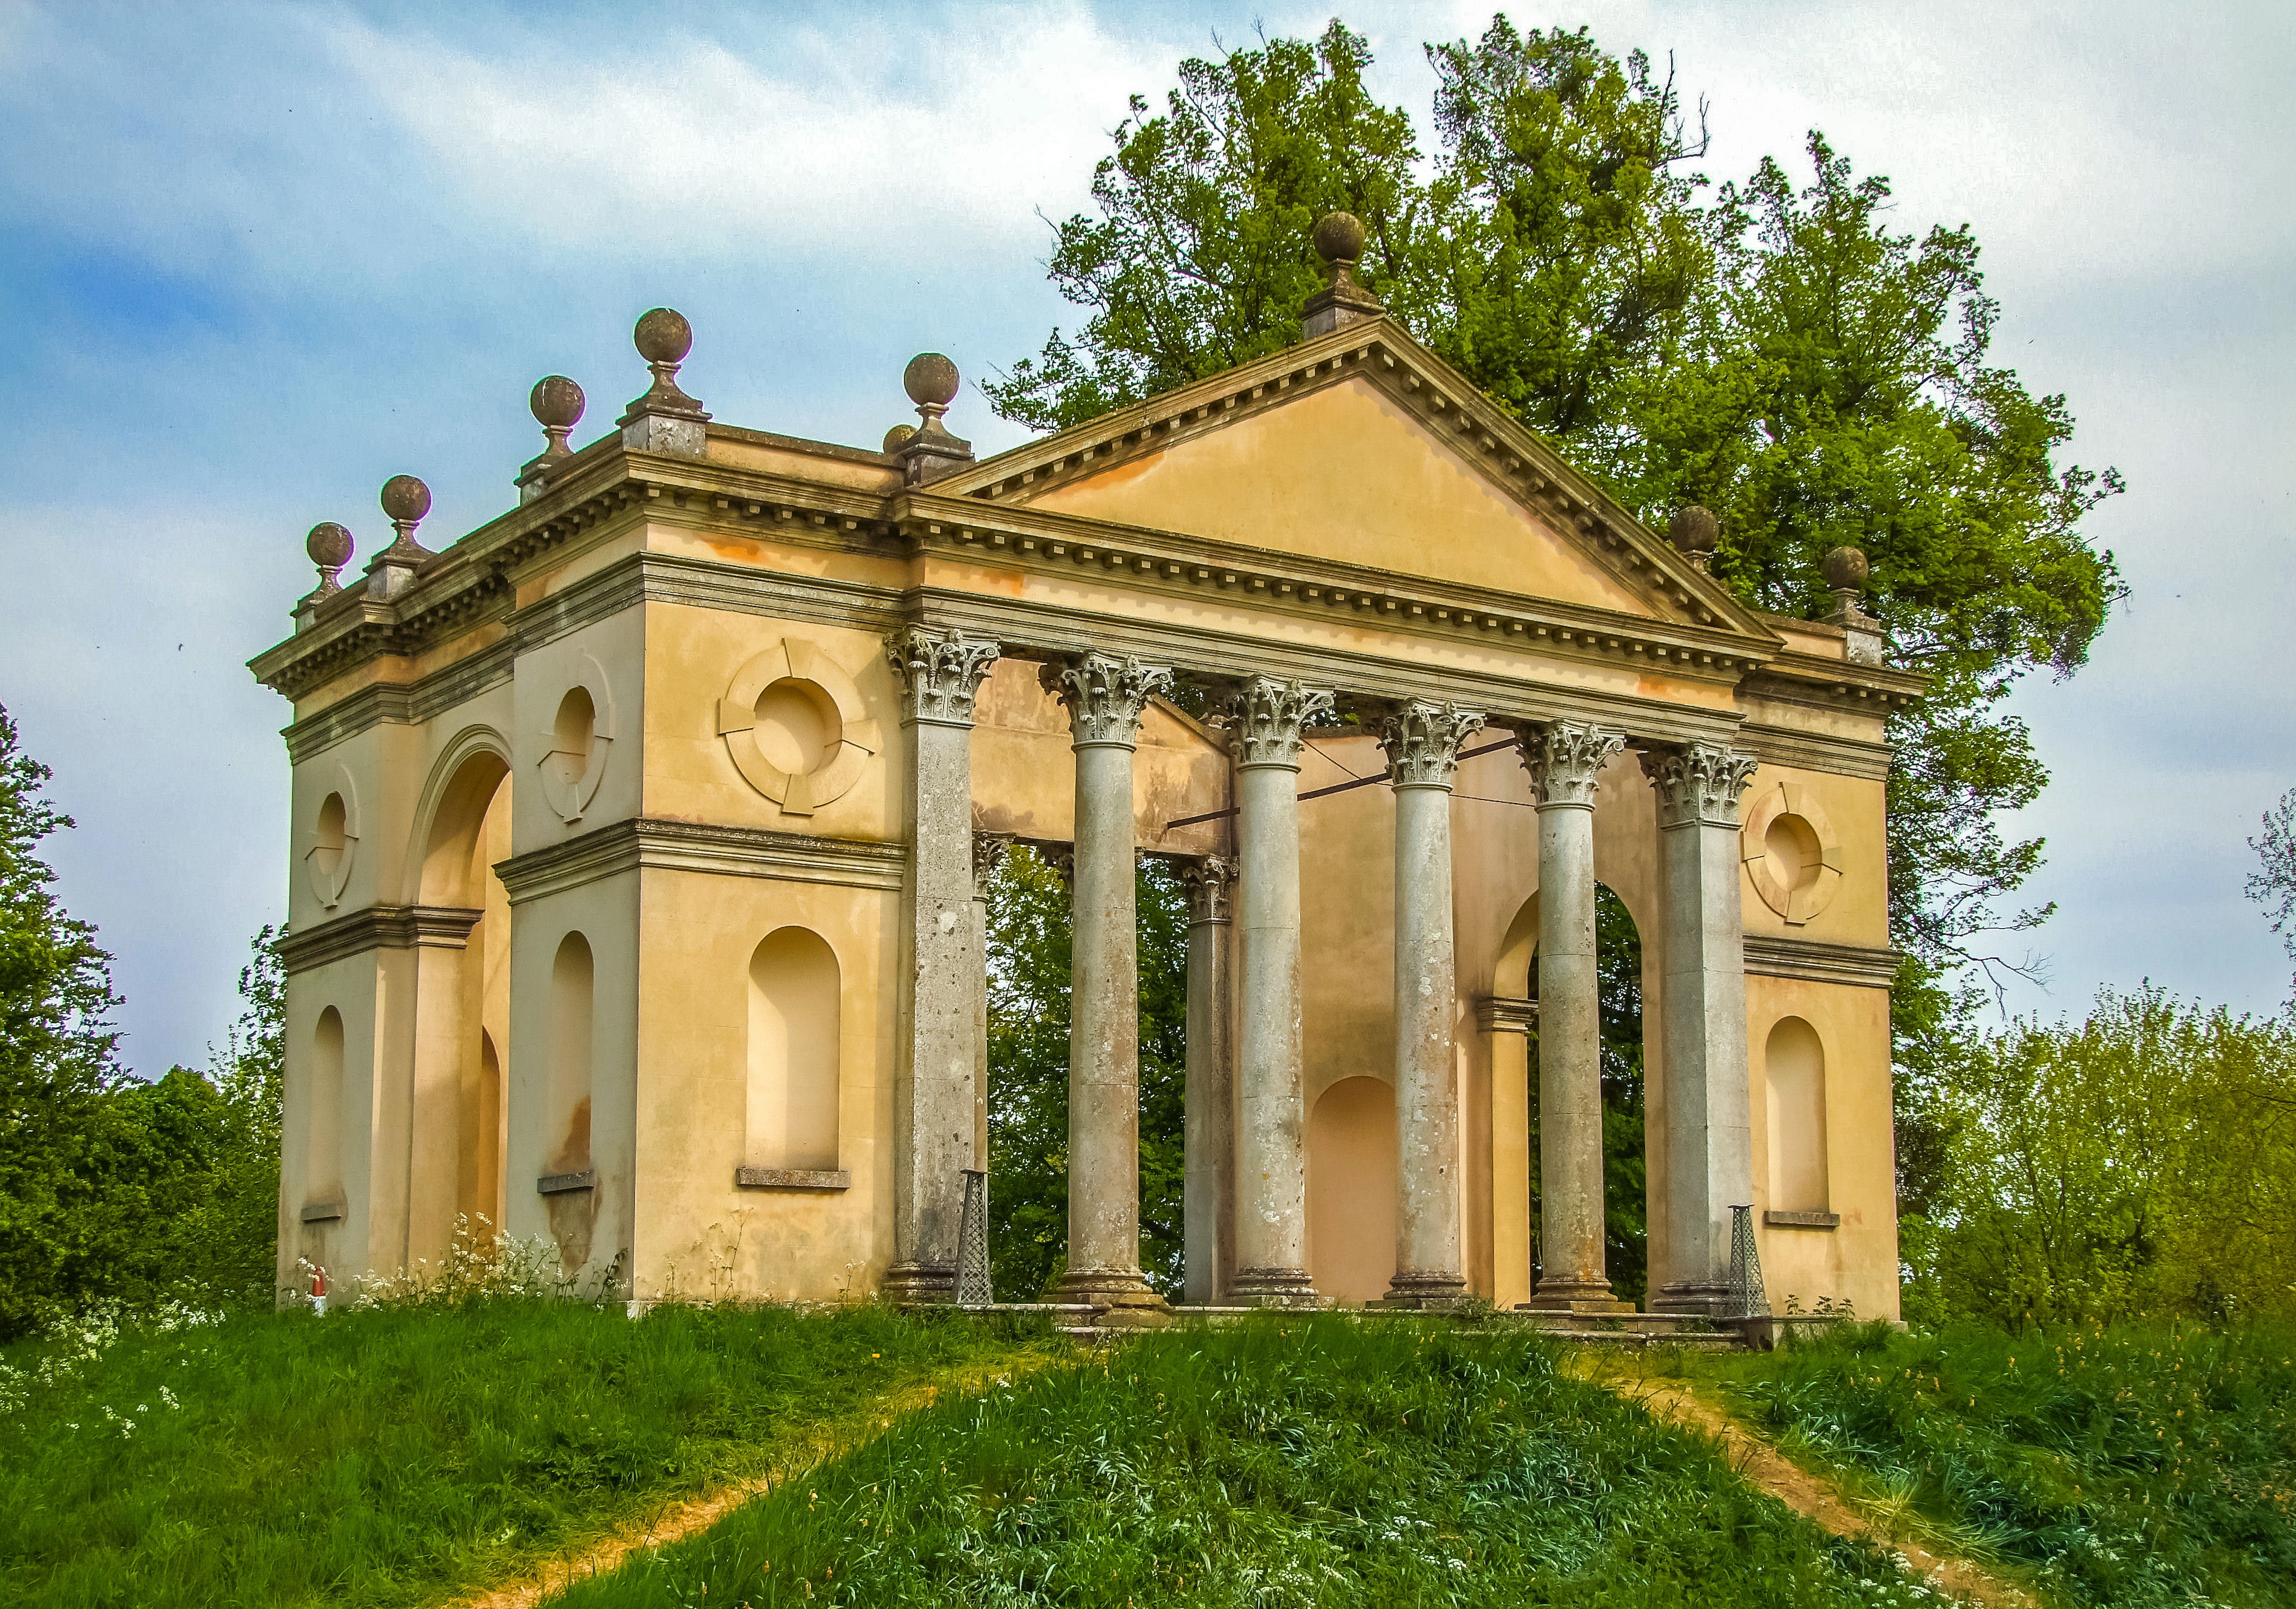
architecture, mansion, building, palace, home, monument, arch, landmark, facade, church, chapel, place of worship, monastery, estate, historia, stately home, historic site